The Yeomen of the Guard

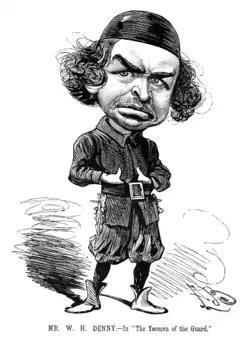
caricature drawing of grim-faced Wilfred in jailer garb

Wilfred's solo about his unrequited love for Phoebe, "When jealous torments rack my soul", was cut in rehearsal after Savoy Theatre favourite, Rutland Barrington, decided to withdraw from the production and take a leave from the company to try his hand as a producer and theatre manager. It was intended to be sung after Phoebe's opening solo in Act I, "When maiden loves", and the ensuing passage of dialogue between Phoebe and Wilfred. In recent decades this song has been occasionally restored in productions of the opera, including in the 1993 recording by the D'Oyly Carte Opera Company.